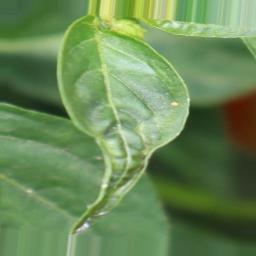
Label: mites_and_trips